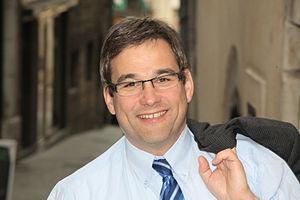
Portrait de Jean-Marie Sermier, député du Jura.
Jean-Marie Sermier, né le 5 mars 1961 à Nozeroy, est un homme politique français. Membre du parti Les Républicains, député de la troisième circonscription du Jura depuis 2002, vice-président de la commission du développement durable de l’Assemblée nationale, il est également président de la Fédération nationale des élus des entreprises publiques locales depuis octobre 2017.
Cet article dresse, par ordre alphabétique, la liste des 577 députés français de la XVᵉ législature de la Cinquième République, ouverte le 21 juin 2017.